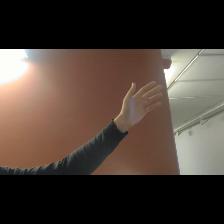
Label: Human